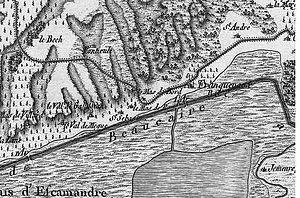
L’abbaye de Franquevaux est une abbaye cistercienne fondée vers 1143 et aujourd'hui en ruines, située dans le département du Gard et la région Languedoc-Roussillon.